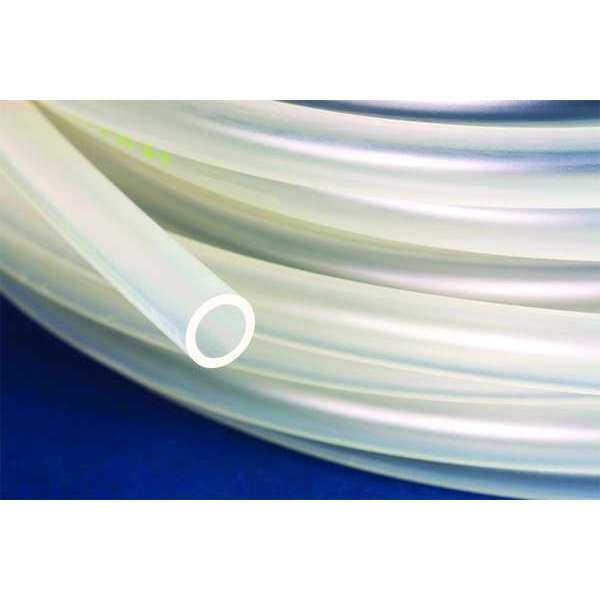
Tygon(R) 2001, Tubing, 5/16 in, 50 Ft, Clear
Brand: Tygon
Tubing, Application Beverages, Food, Air, Water, Color Clear, Hardness Shore A 69, Inside Diameter 5/16 in, Jacket Color Clear, Jacket Material No Jacket, Material TPE, Material Trade Name Versilon, Material Trade Number 2001, Maximum Operating Pressure 14 psi @ 73 Degrees F, Maximum Operating Temperature 135 Degrees F, Maximum Vacuum Pressure 25 in Hg, Outside Diameter 7/16 in, Overall Length 50 ft, Peristaltic Pump Compatible Yes, PEX Type Not Applicable graingerSKU: 2DCA1, zoro_no: G1207735
Category: Business & Industrial > Food Service > Bus Tubs